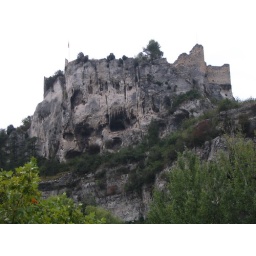
Strange rock formations below the ruined castle of the bishop of Cavaillon